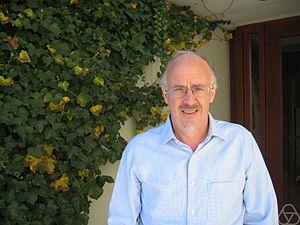
La conjecture abc ou conjecture d'Oesterlé-Masser est une conjecture en théorie des nombres. Elle a été formulée pour la première fois par Joseph Oesterlé et David Masser. Elle est formulée en termes de trois nombres entiers positifs, a, b et c, qui n'ont aucun facteur commun et satisfont à. Si d est le produit des facteurs premiers distincts de abc, alors la conjecture affirme à peu près que d ne peut pas être beaucoup plus petit que c. Plus précisément, le rapport peut prendre des valeurs très grandes mais le rapport est lui borné pour tout.
David William Masser est un mathématicien britannique, spécialiste de théorie des nombres.